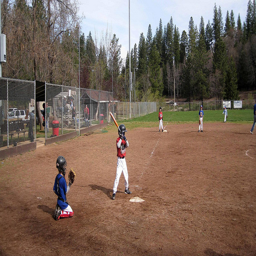
There is a childs baseball game going on on a field
A kids baseball game is underway as the batter prepares his swing.
Kids are playing a league baseball game as parents look on from the benches.
Youth baseball teams playing on a dirt baseball diamond and grass in the outfield.
A little league baseball game showing the batter and catcher preparing for a pitch